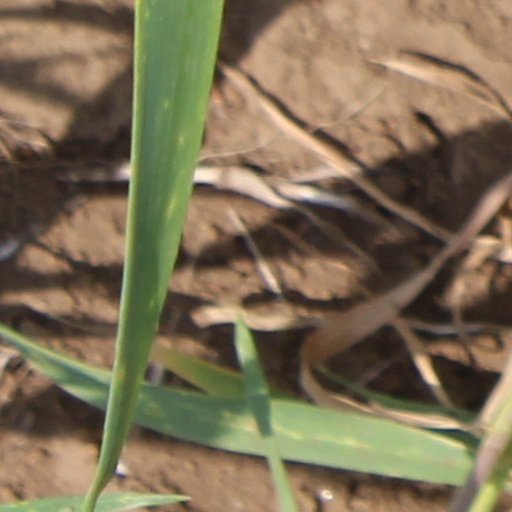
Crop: wheat